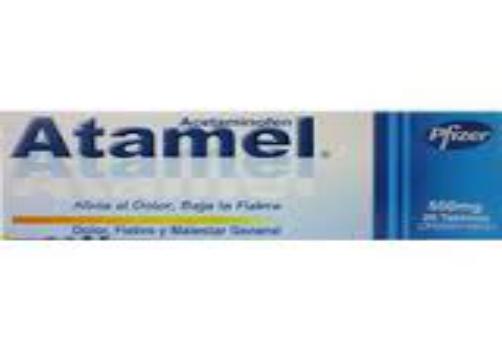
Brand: atamel
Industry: Medical